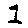
Label: 1